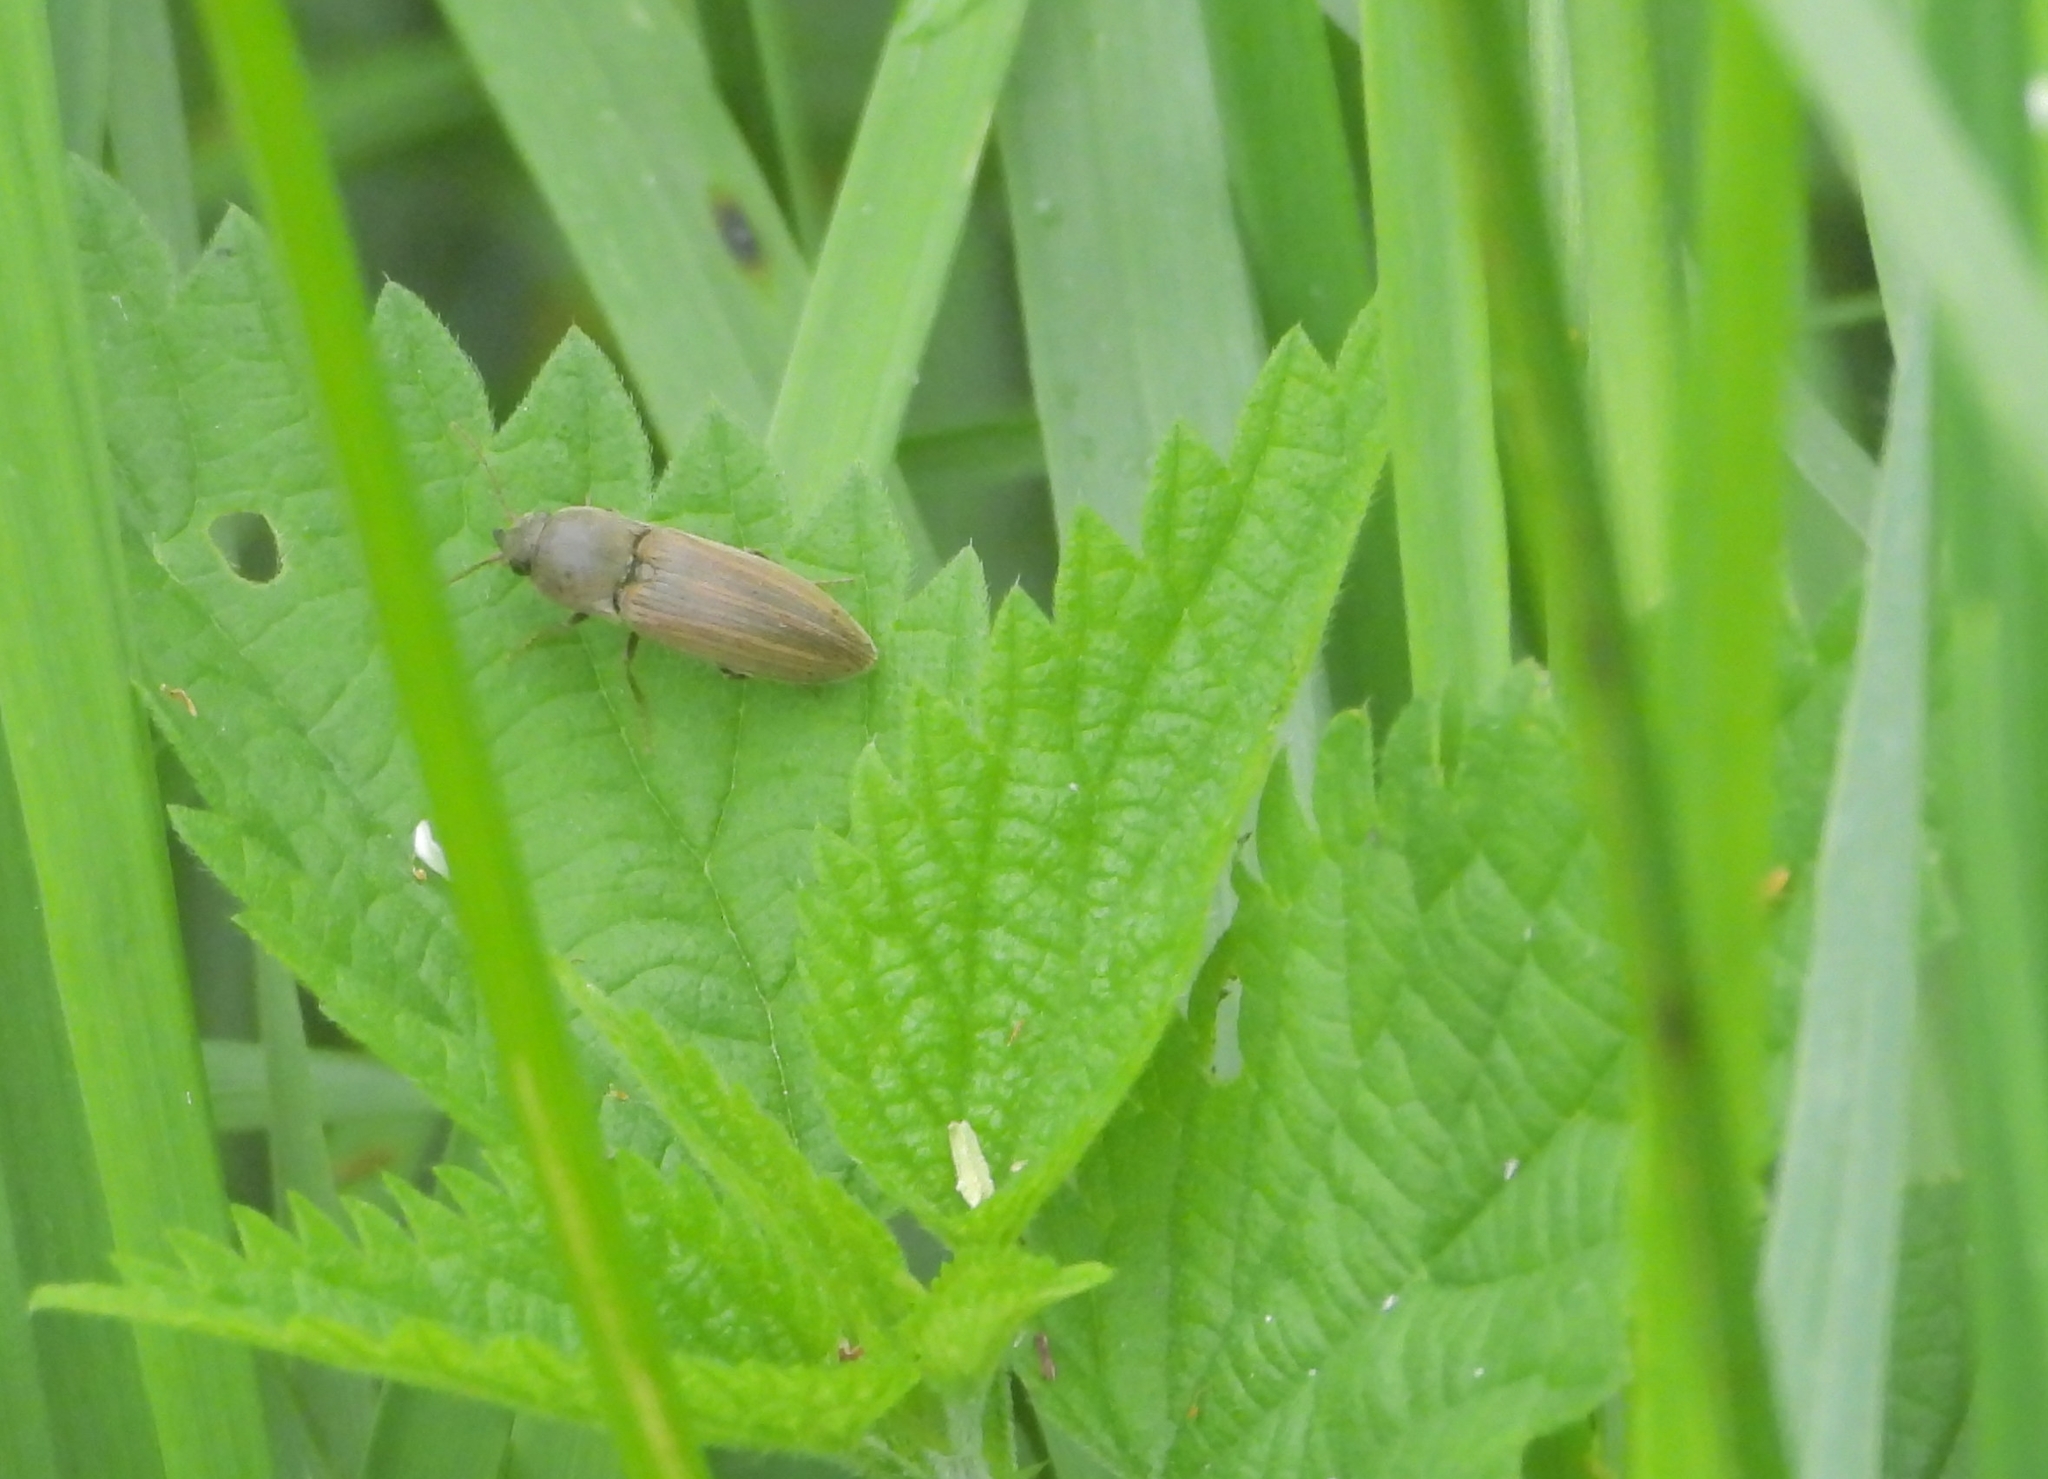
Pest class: clickbeetles_wireworms